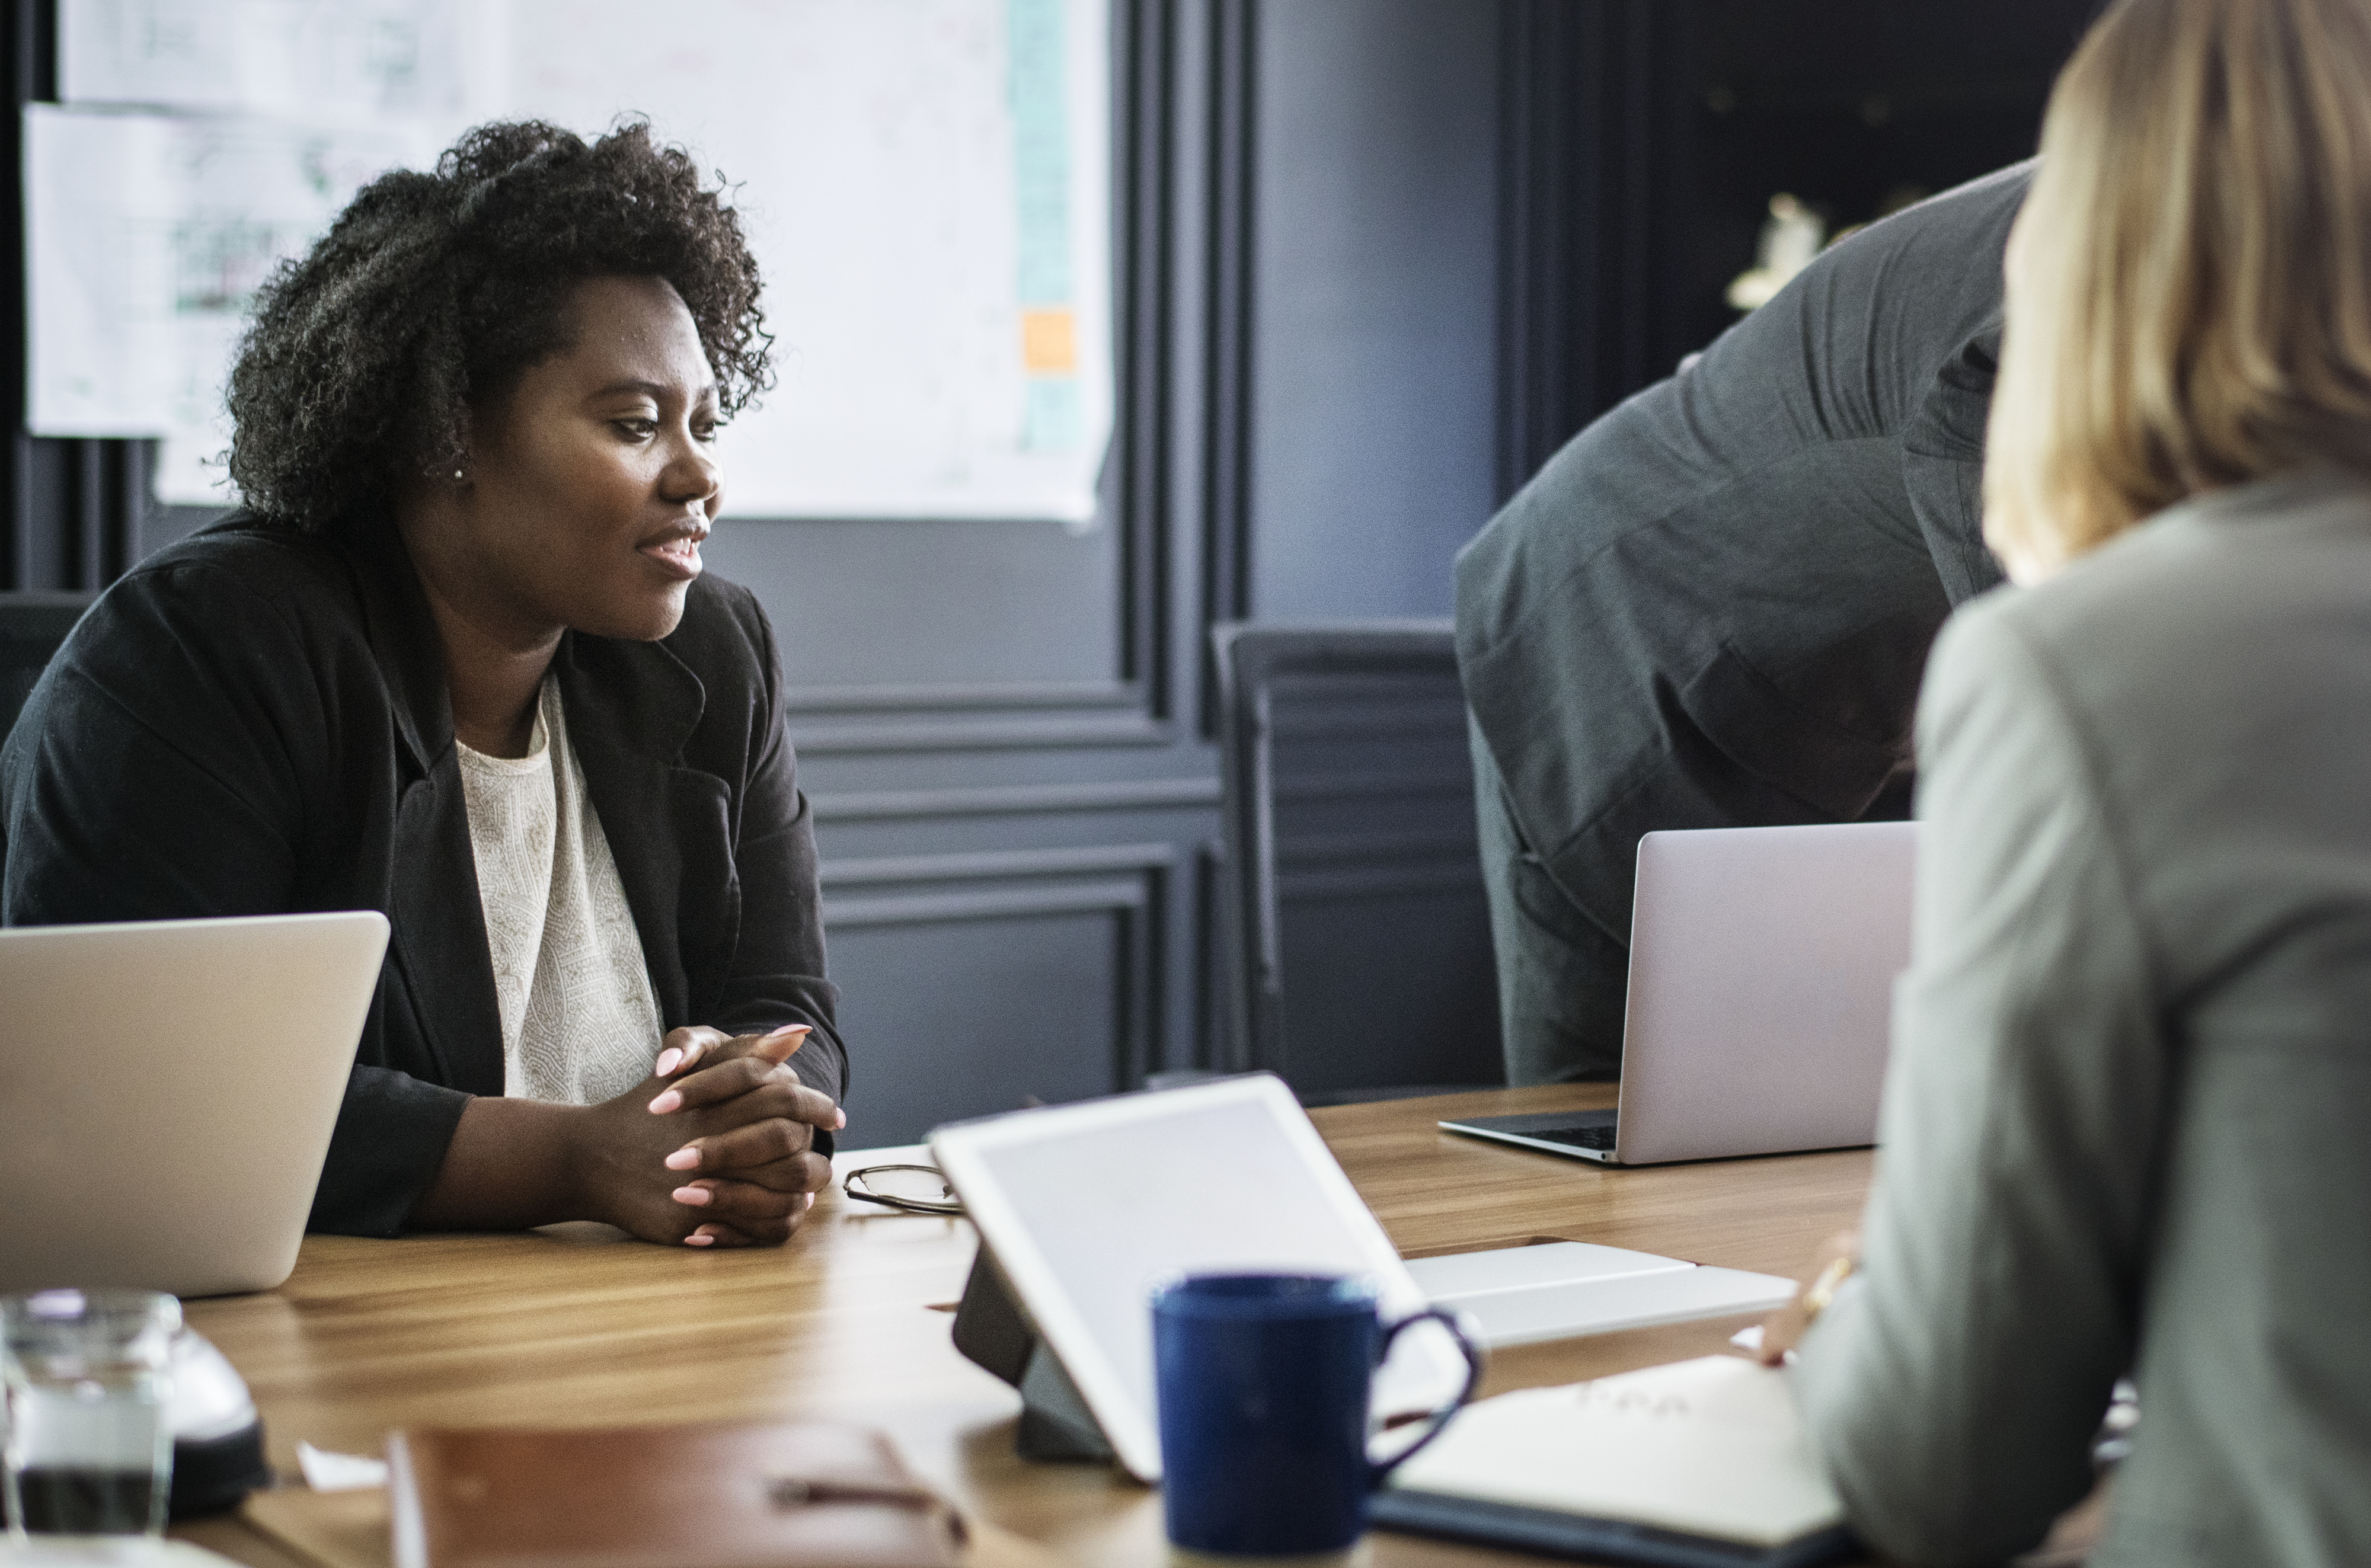
african american, african descent, afro, american, beverage, black, business, business people, businesswoman, caucasian, coffee, communication, concentrated, connection, cup, digital device, digital tablet, discussion, drink, employee, focus, listening, manager, marketing, meeting, mug, network, office, partnership, people, planning, presentation, serious, strategy, team, teamwork, technology, togetherness, training, woman, working, electronic device, conversation, job, business administration, white collar worker, collaboration, public relations, student, businessperson